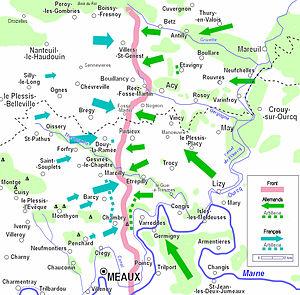
Ligne de front au 6 septembre
Le Multien est un pays traditionnel du Bassin parisien, répertorié dans la grande région naturelle d'Île-de-France.